History of Nashville, Tennessee

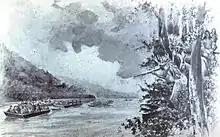
Artist's depiction of Donelson's flatboats descending the Cumberland River in 1784

John Buchanan Sr., born in either Scotland or Ireland, migrated with his family from their home in Cumberland Co., Pennsylvania, to the Watauga Valley, Washington District of North Carolina. Afterward, they took a long horseback trek to Kentucky, left their women and traveled down to the Cumberland Settlements in late 1778, building a station on the southern side of the Cumberland River above the French Lick, on the high ground where Nashville now stands, in the early spring of 1779. His son, Major John Buchanan, known for the siege of Buchanan's Station, is considered to be one of the founders of Nashville, Tennessee. Another settlement arrived when James Robertson left the Watauga settlement in northwestern North Carolina, traveled overland for two months, and arrived on the banks of the Cumberland River near the center of present downtown Nashville on Christmas Day, 1779. They cleared the land and built a log stockade they called the Bluff station. Richard Henderson had planned to call the settlement Nashborough in honor of General Francis Nash, who won acclaim in the American Revolution. For a brief time, court records did use the Nashborough designation but there is no evidence that any of the settlers did. Robertson's friend and fellow Watauga settler John Donelson, along with some 60 families, including women and children, came in 30 flatboats and several pirogues down the Tennessee River and up the Cumberland, arriving April 23, 1780. They founded a new community that was then a part of the state of North Carolina. The town was officially created and named Nashville in 1784, by an act of the North Carolina legislature.